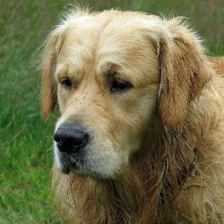
Label: animals